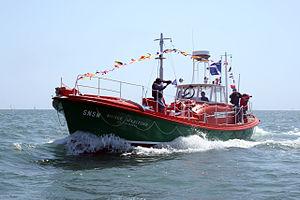
Le Musée maritime de La Rochelle est un musée à flot, situé dans l'ancien bassin des chalutiers du Vieux-Port. Depuis avril 2015 le musée est complété par une partie à « terre » installée derrière l'Espace Encan dans des petits pavillons couverts de « chips » faits de toiles colorées.
Le Capitaine de Frégate Leverger est un ancien bateau de la Société nationale de sauvetage en mer en France. Ce canot tous temps en bois, insubmersible et auto-redressable était affecté à la station SNSM de Cap Ferret. Il peut sortir dans n'importe condition de vent et de mer.